Ganga Manga

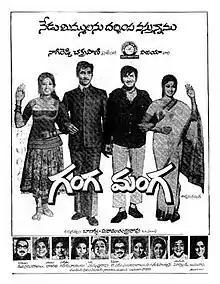
Poster

Ganga Manga is a 1973 Indian Telugu-language comedy drama film in which Vanisri played a dual role as Ganga and Manga. Krishna and Sobhan Babu played main roles. The film was a remake of the Hindi film "Seeta Aur Geeta".